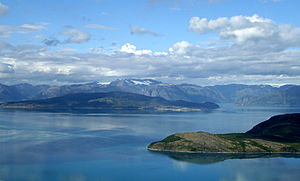
Fjorde i Norge / Fjorde efter fylke / Finnmark
Altafjorden
Norske fjorde er kendt verden over og står som et symbol på den norske natur. Der er op mod 1190 navngivne fjorde i Norge, og den norske kyst er et af de områder i verden med de fleste fjorde. Norge har også flere af de længste fjorde i verden med Sognefjorden på 204 km som den længste. De fleste af fjordene findes i det langstrakte Nordland, som har op mod 300 fjorde, mens Finnmark har omkring 200. To af fjordene, Geirangerfjorden og Nærøyfjorden, står på verdensarvslisten for naturområder.